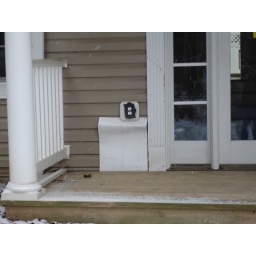
101 Main StreetPittsburgh, PA 15215Open house materials on left side of door secured to wall in mailer enevelope